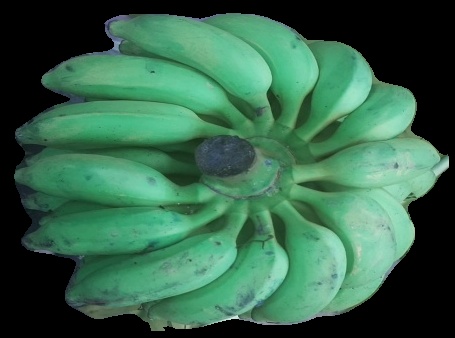
Variety: elakki-bale
Grade: grade2